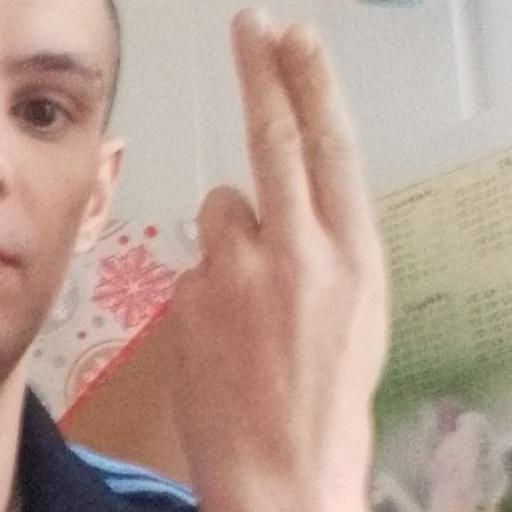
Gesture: two_up_inverted